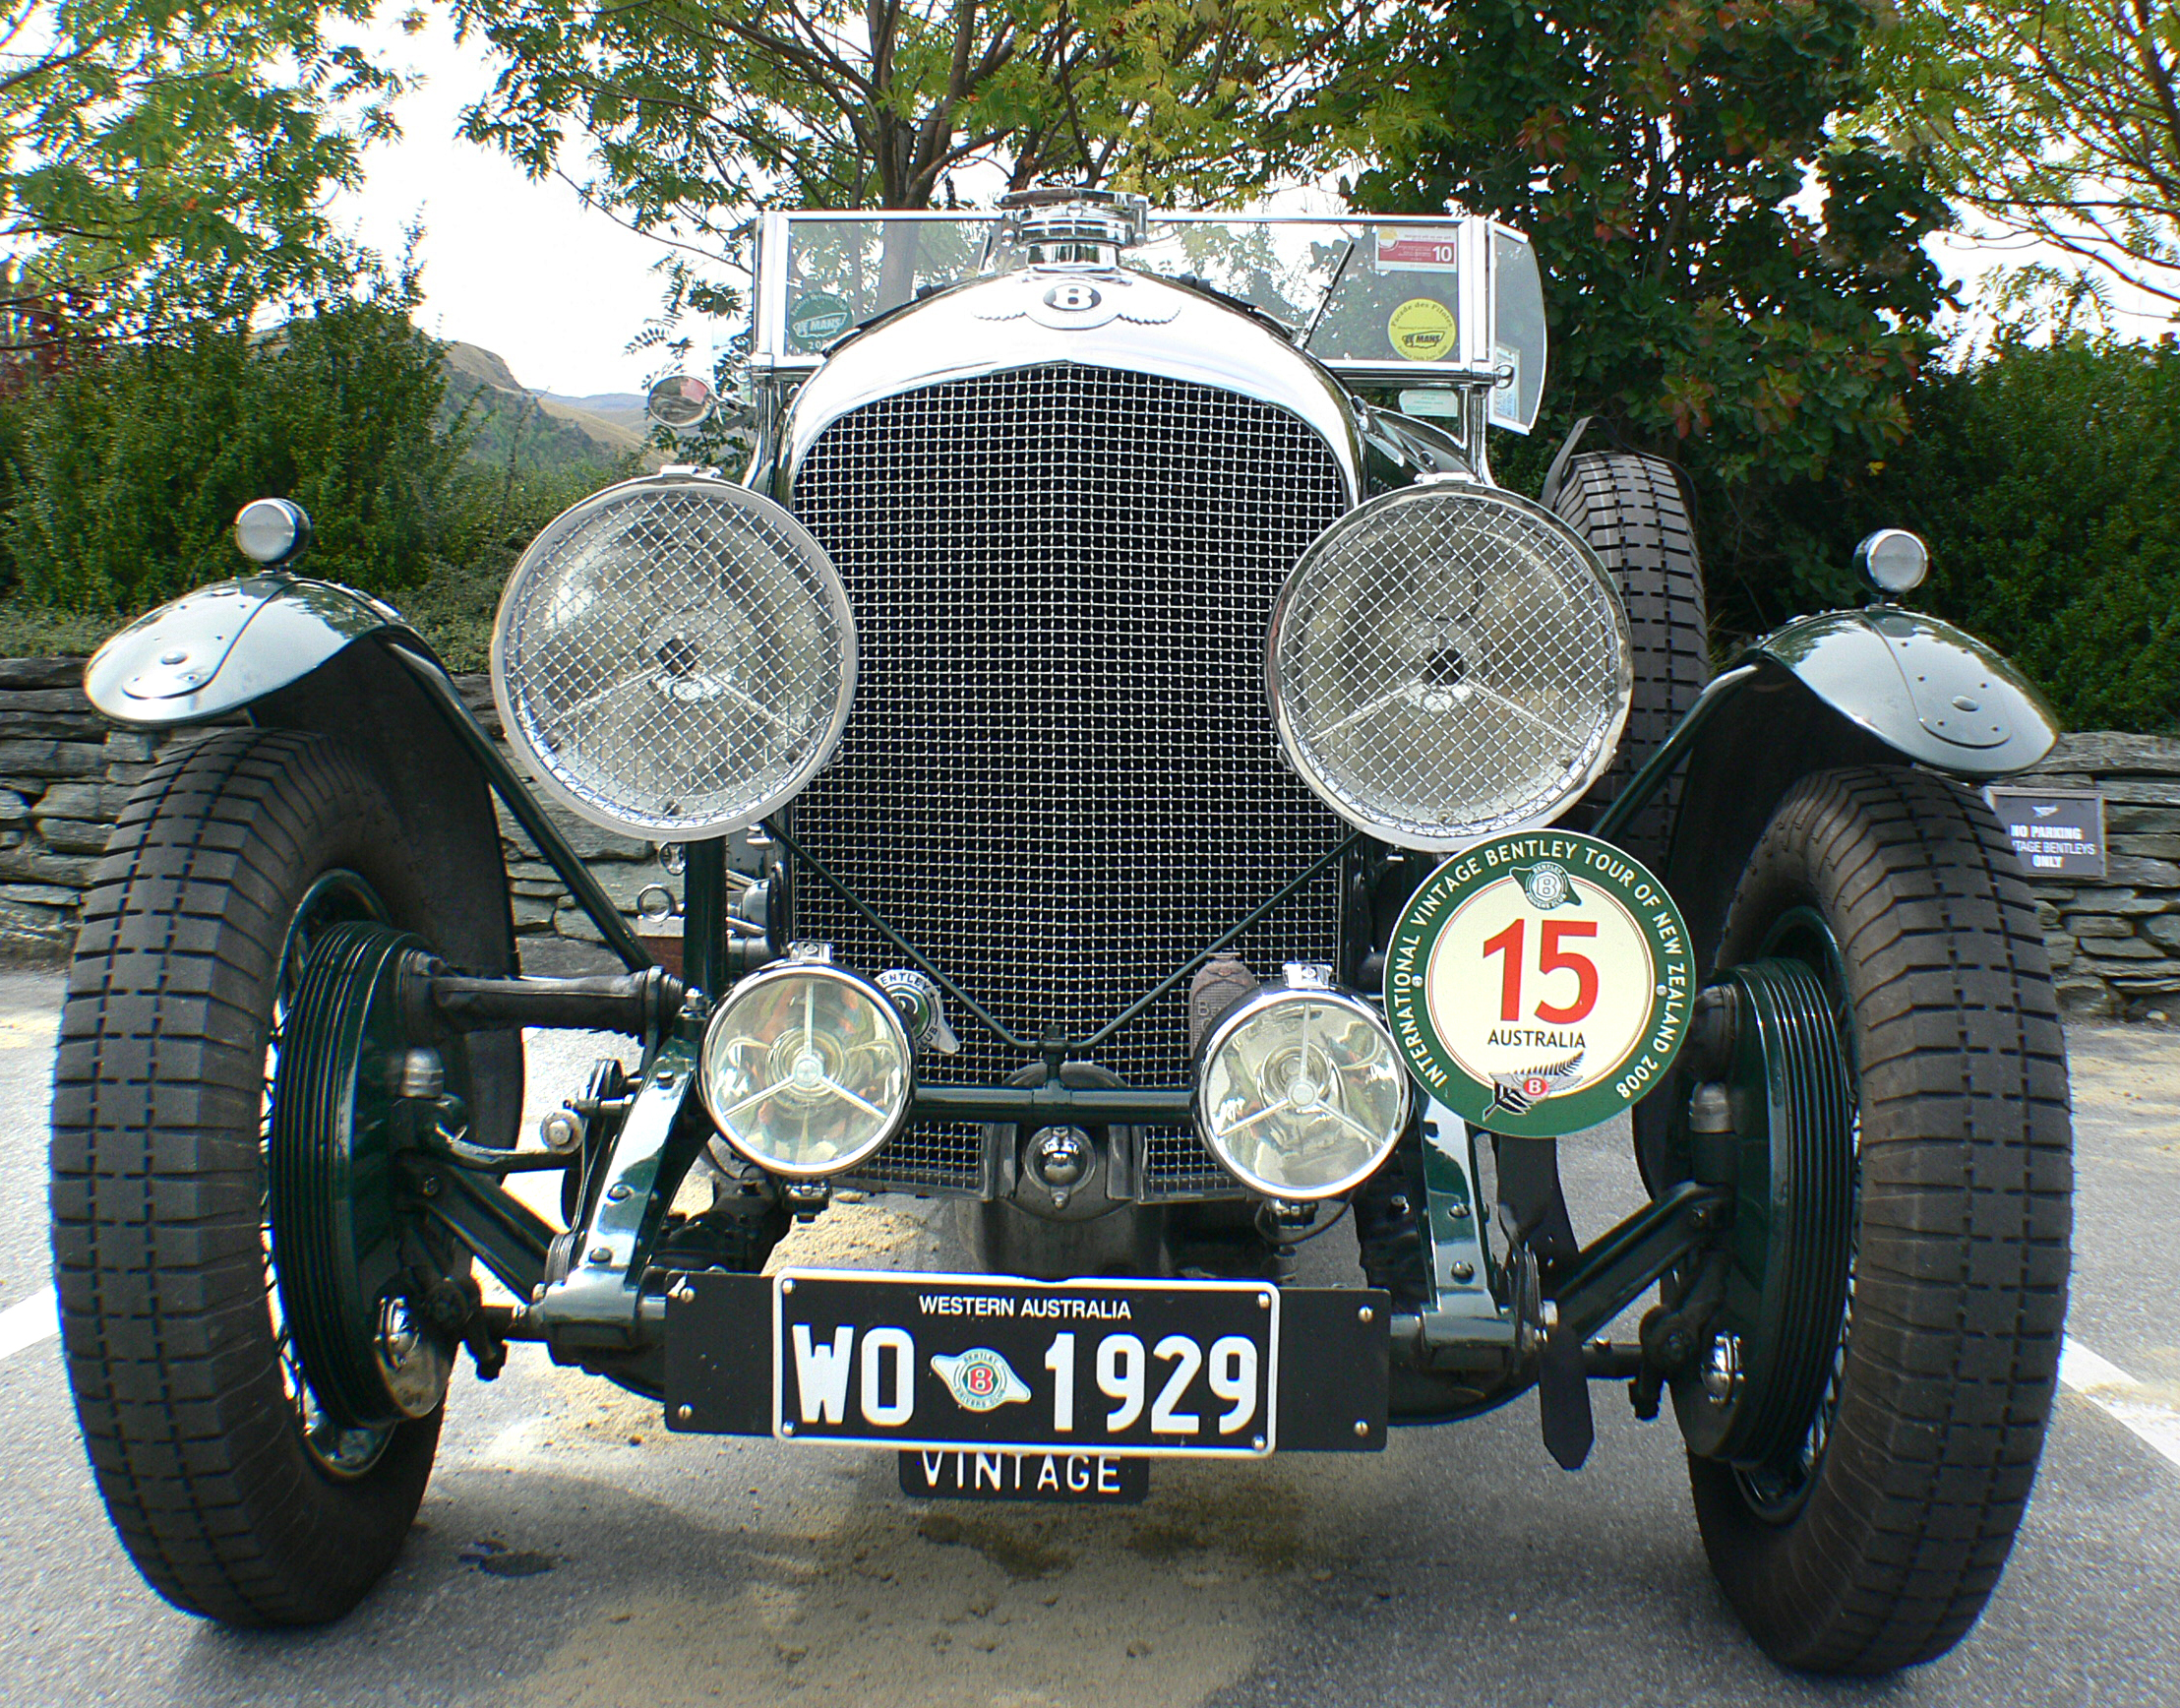
car, wheel, vehicle, classic car, sports car, motor vehicle, vintage car, race car, cars, sportscars, racing, bridgecamera, carshows, fastcars, bentley, britishclassiccars, vintagebentleyrally, opentoptouringcar, bentleygrill, bentleyraidator, 1929bentley45ltrtourer, antique car, land vehicle, touring car, automobile make, luxury vehicle